Tiffany McCarty

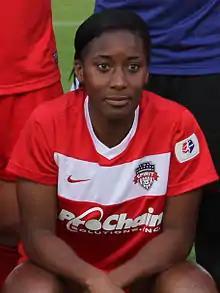
McCarty playing for Washington Spirit, 2013

Tifanny Janea McCarty (born December 14, 1990) is an American soccer forward who last played for Þór/KA in the Úrvalsdeild kvenna. She previously played for the Houston Dash, and FC Kansas City, and Washington Spirit in the NWSL as well as Albirex Niigata Ladies in Japan's Nadeshiko League and Medkila IL in Norway.